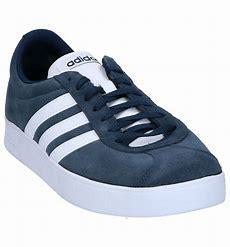
Brand: Adidas
Model: VL Court 2